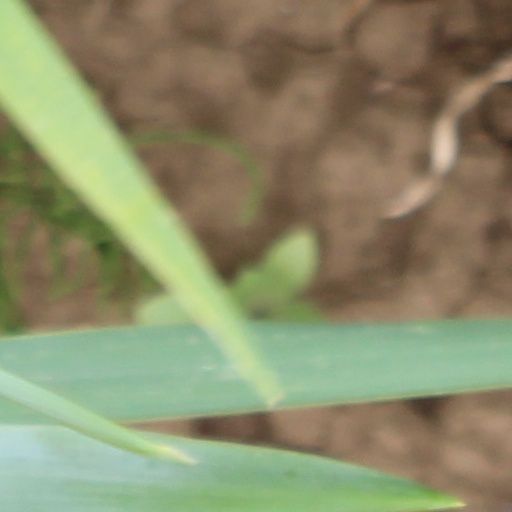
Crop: wheat